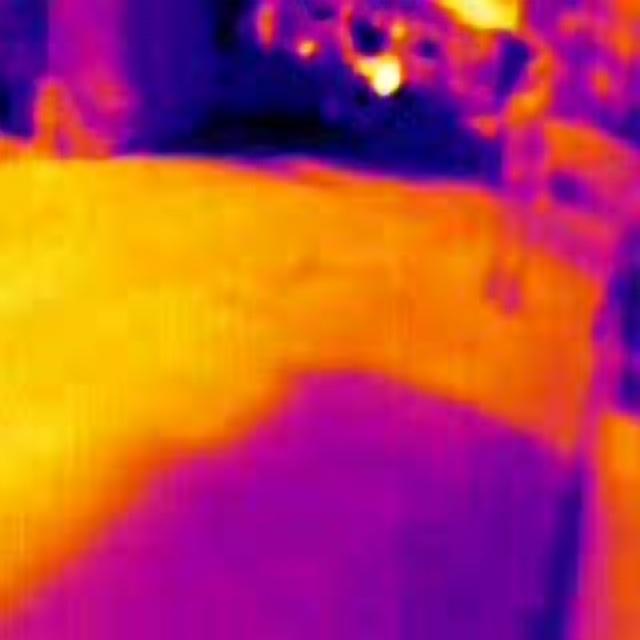
Detected objects:
label: person